Disaster! (musical)

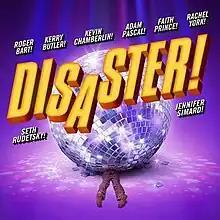
Key art of the 2016 Broadway Production

Disaster! is a jukebox musical comedy created by Seth Rudetsky and written by Rudetsky and Jack Plotnick. Earthquakes, tidal waves, piranhas, infernos and the songs of the '70s take center stage in this comedic homage to 1970s disaster films.